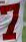
Number: 7